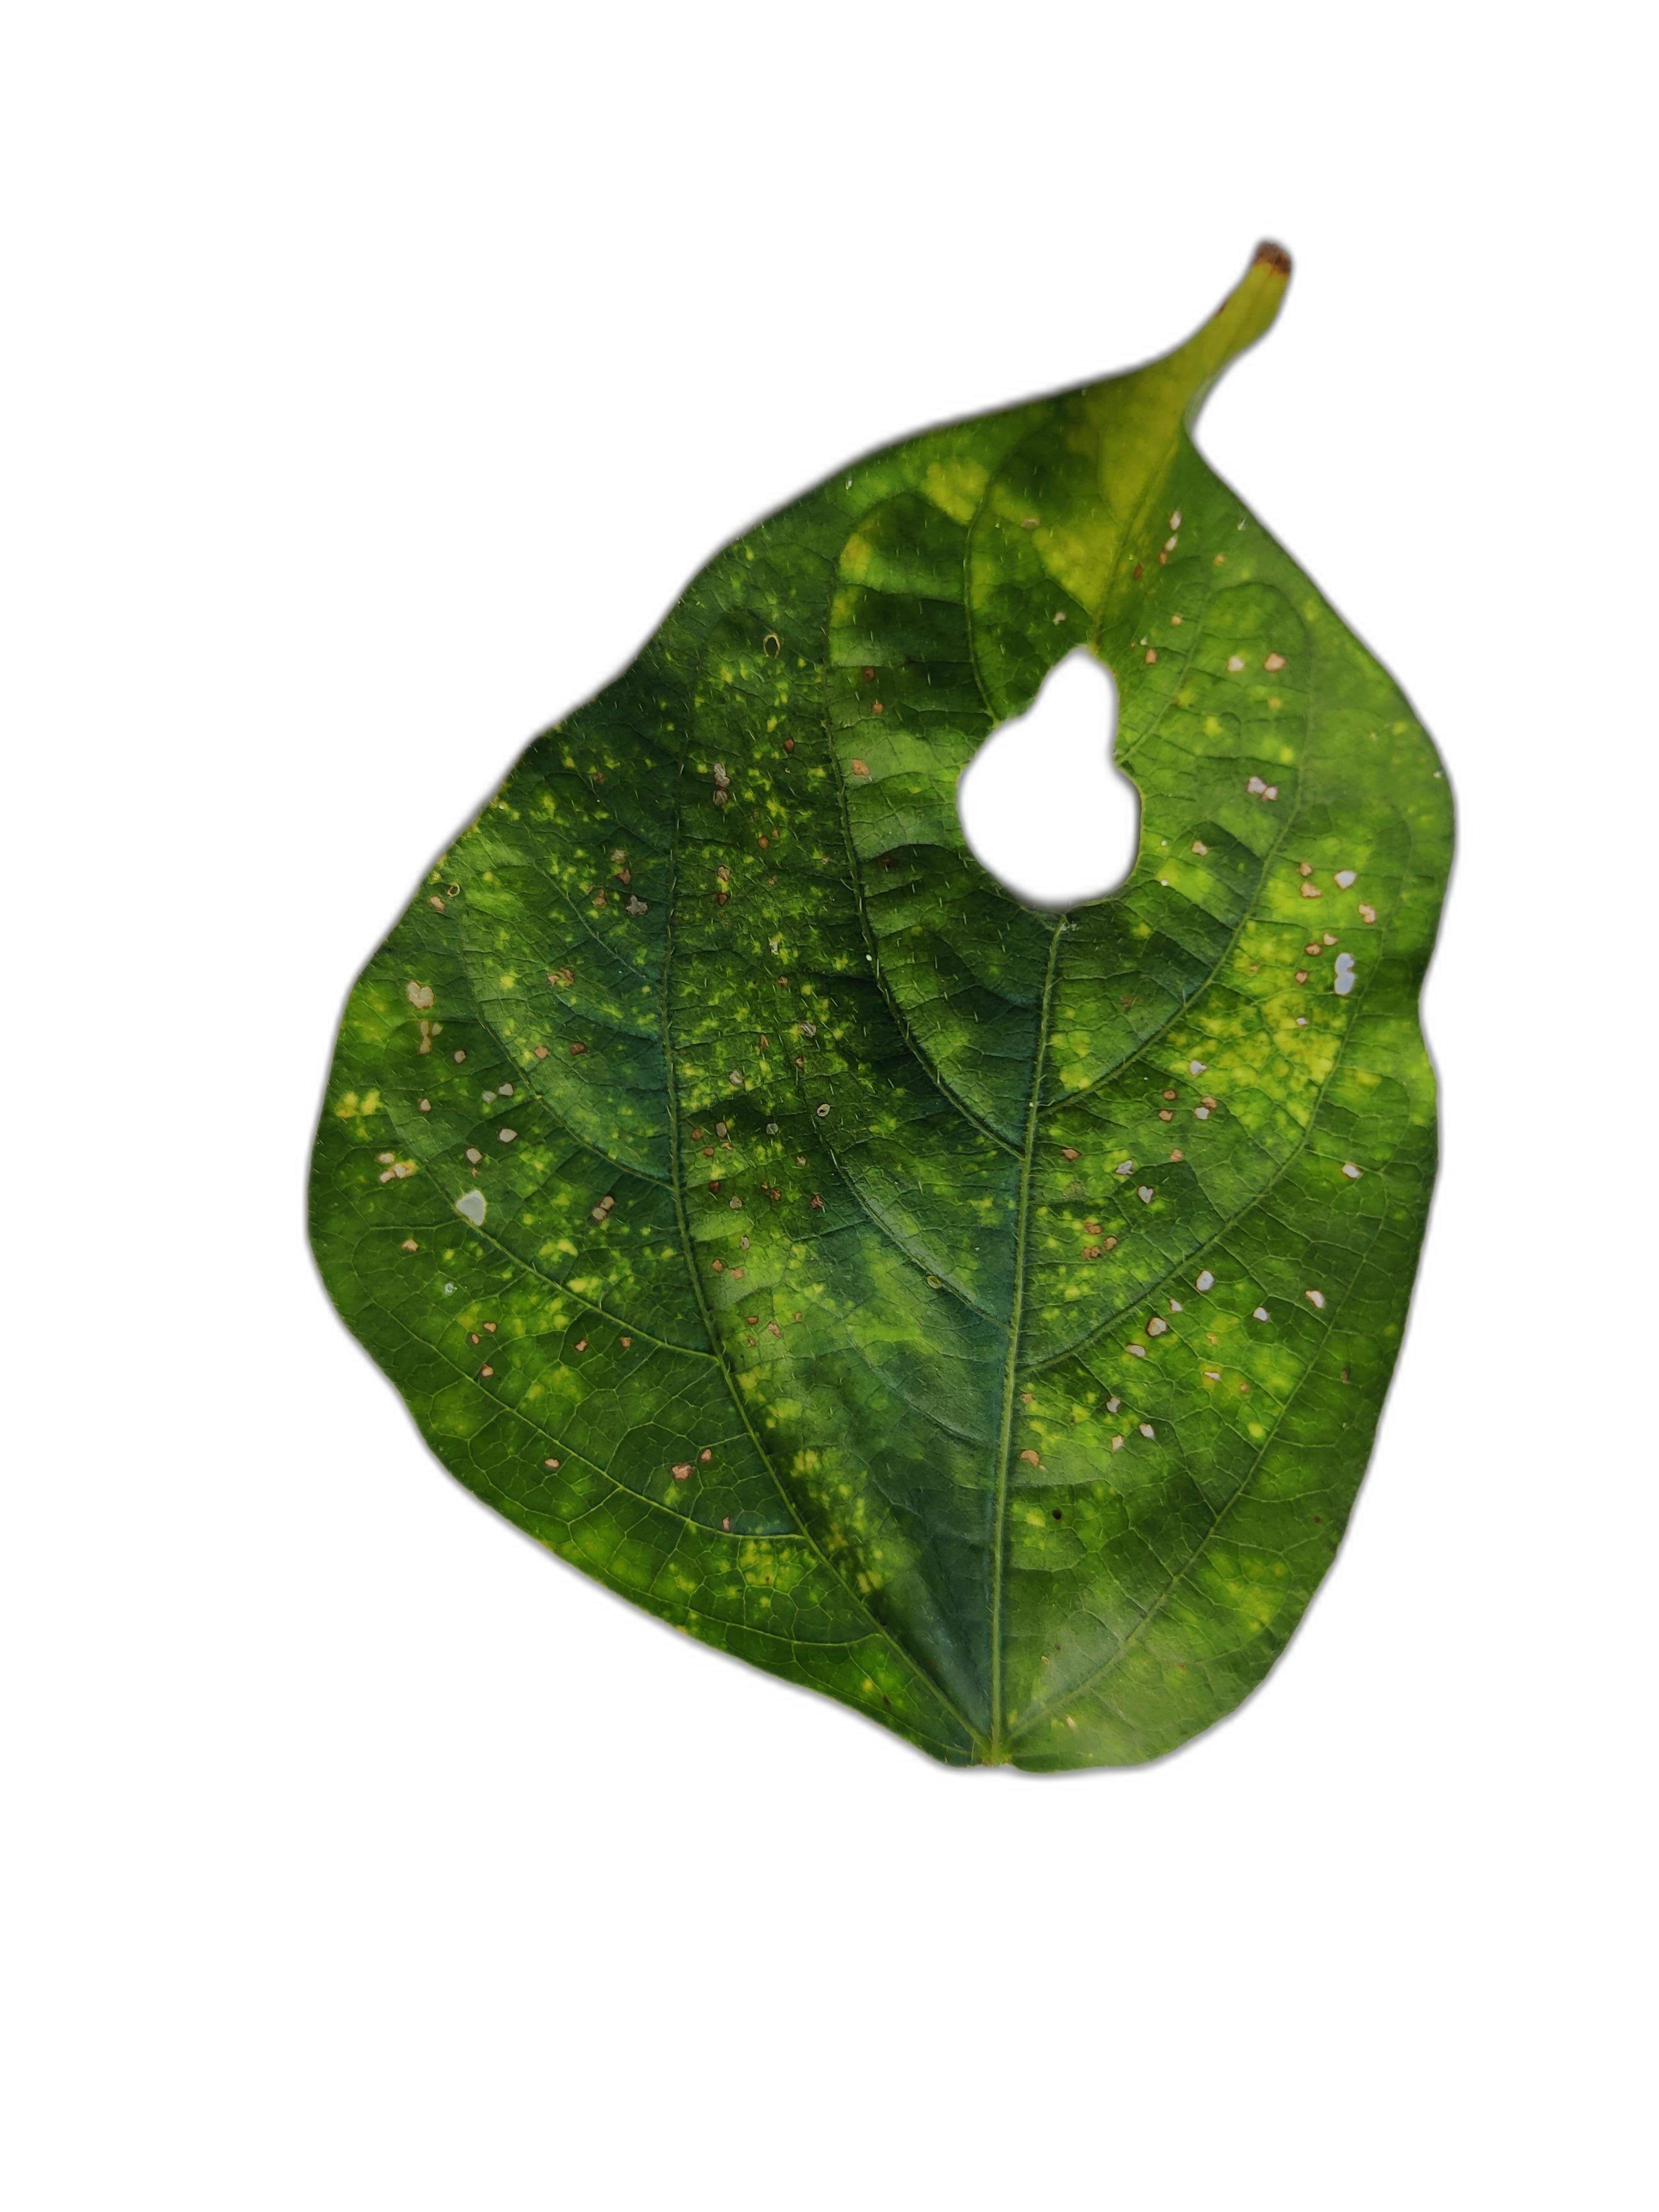
Label: Yellow Mosaic